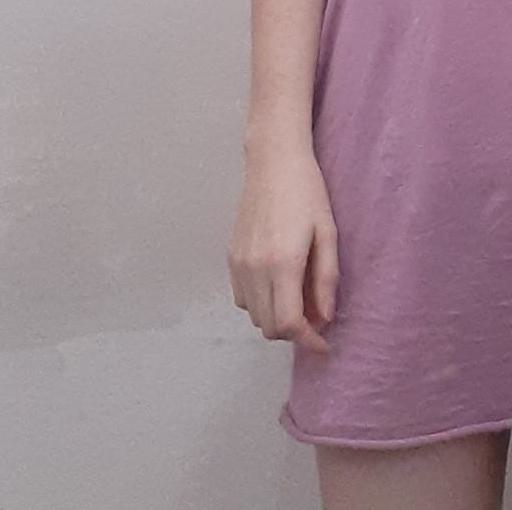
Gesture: no_gesture